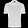
Label: T - shirt / top